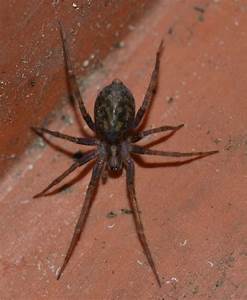
Label: ragno